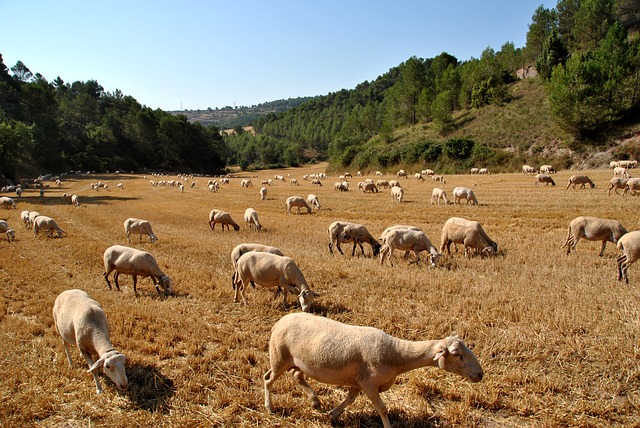
Label: pecora